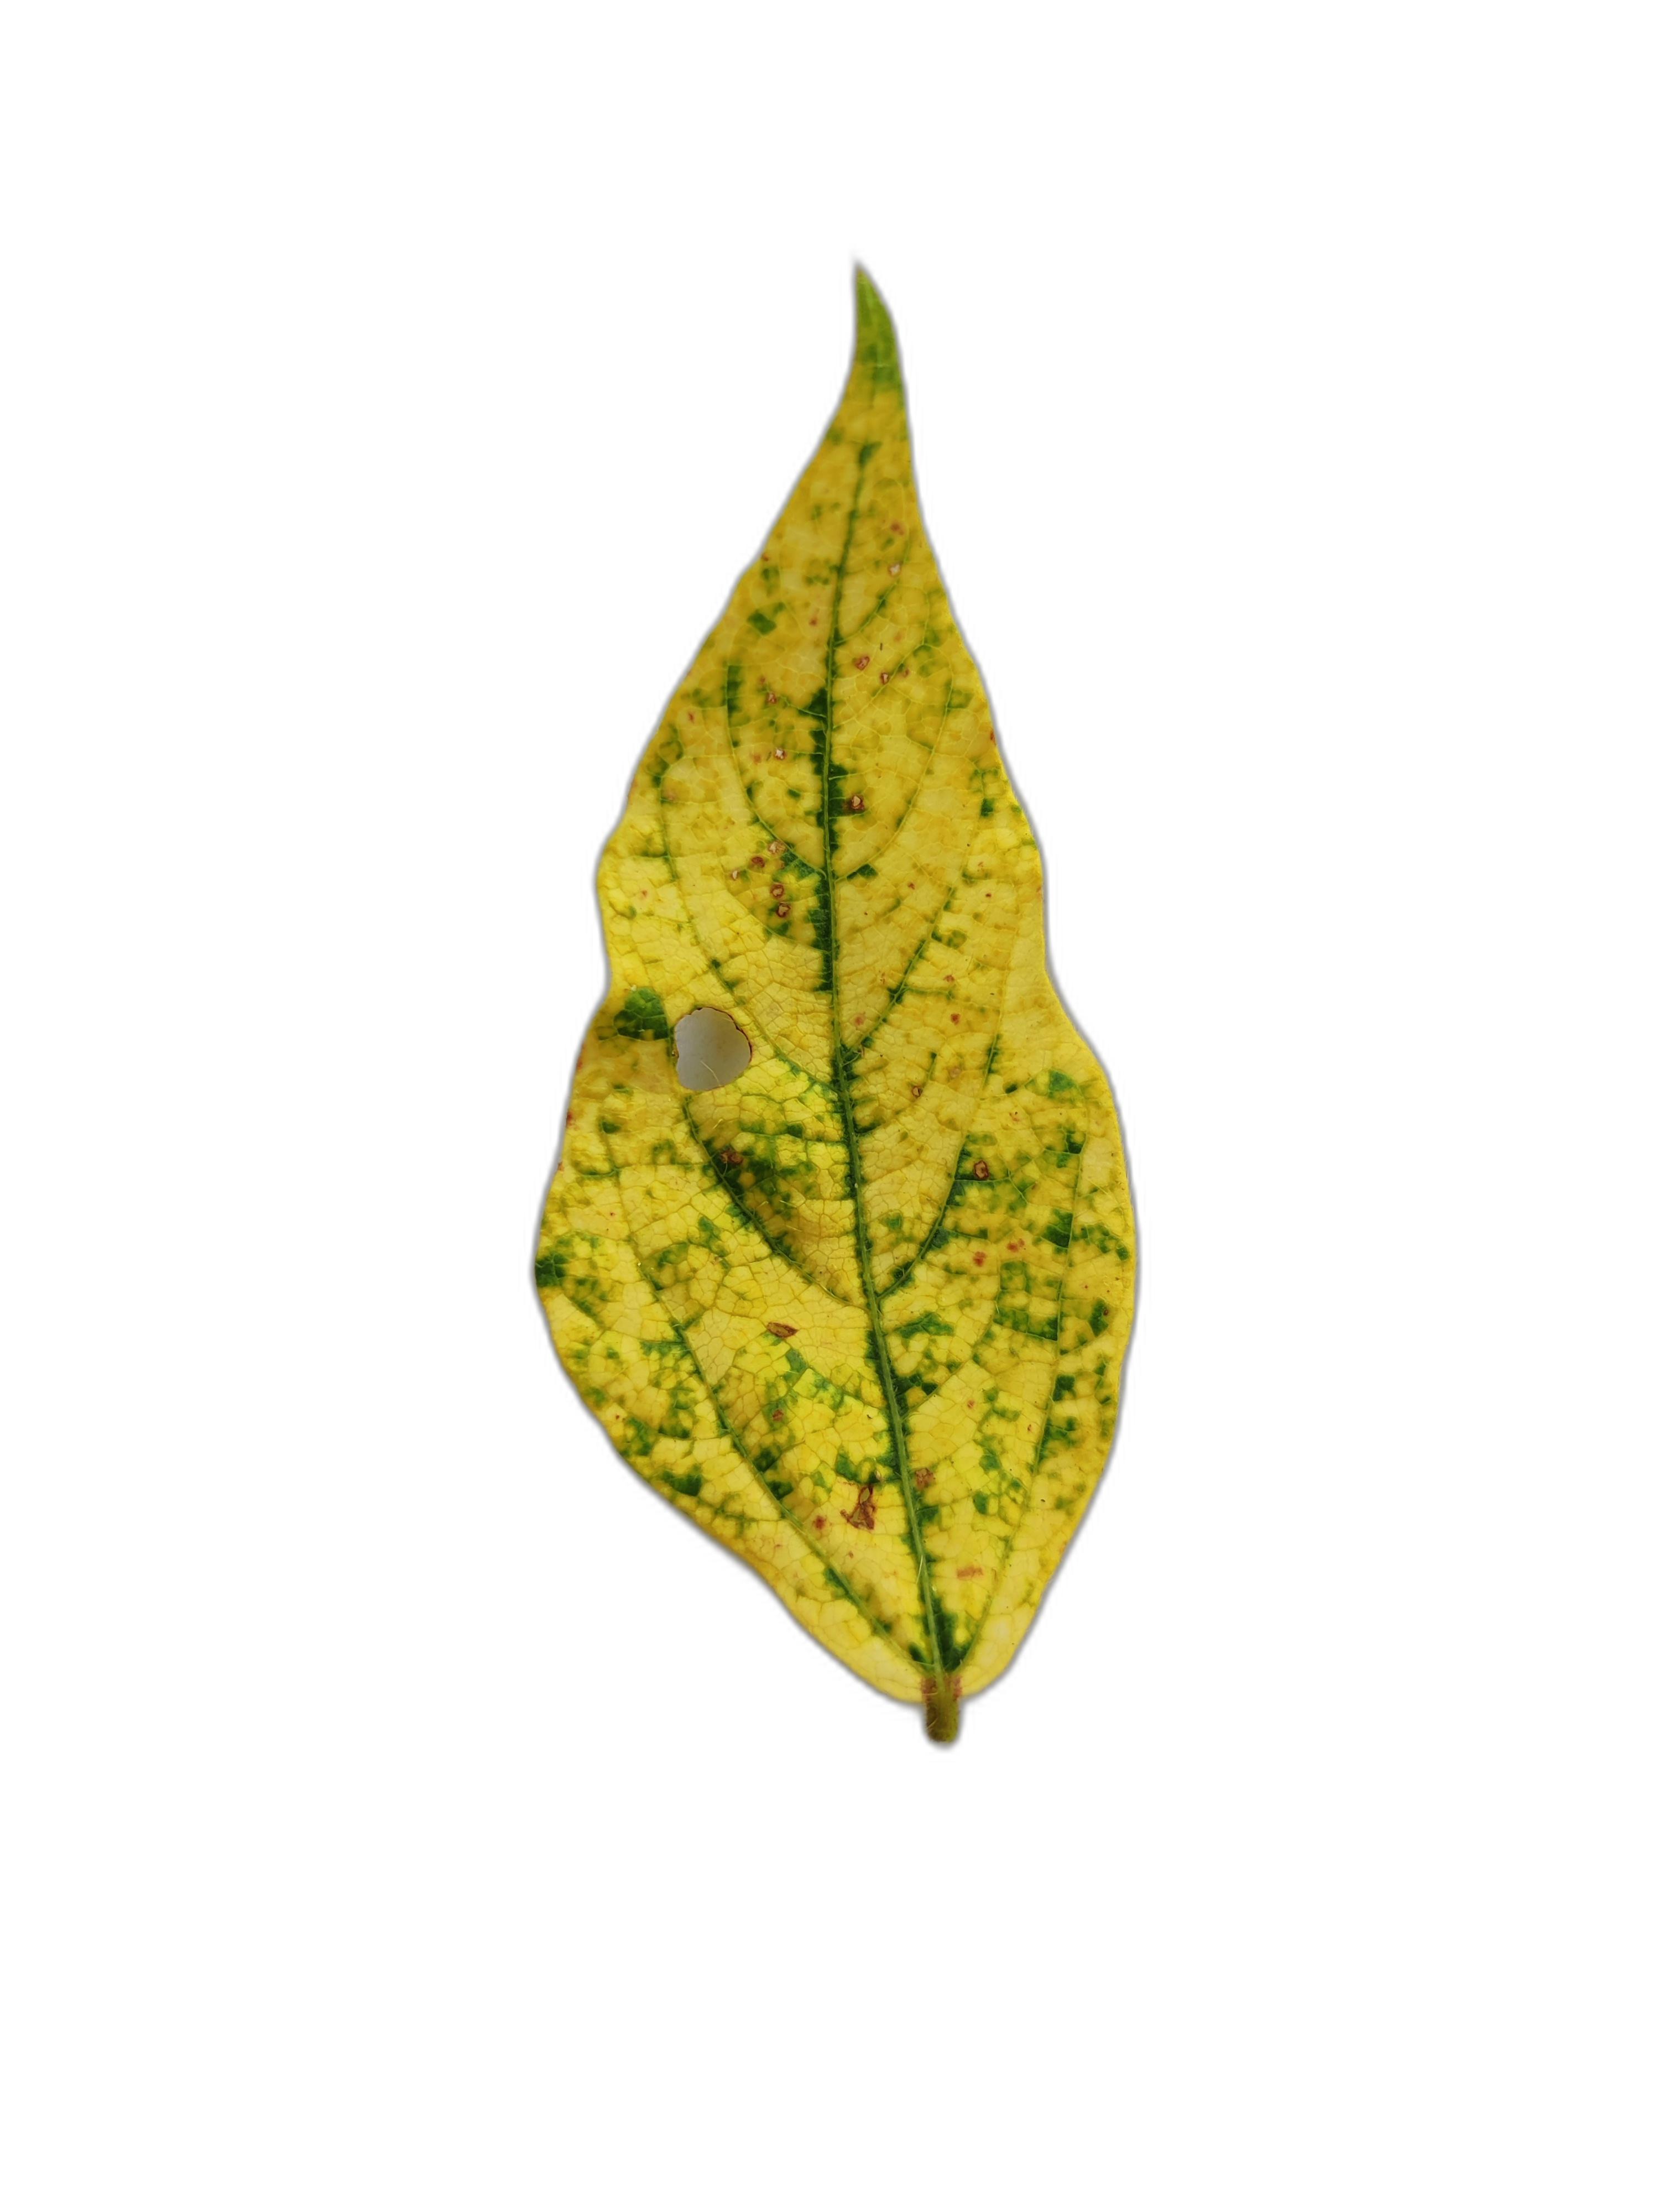
Label: Yellow Mosaic